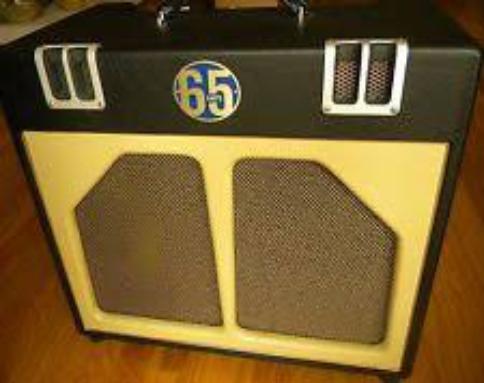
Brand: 65amps
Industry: Electronic